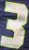
Number: 3